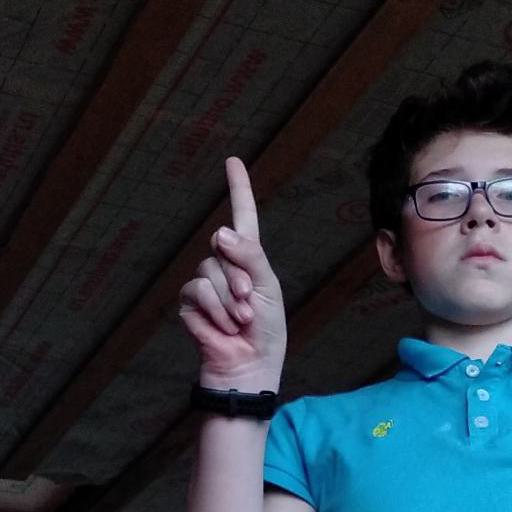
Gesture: one